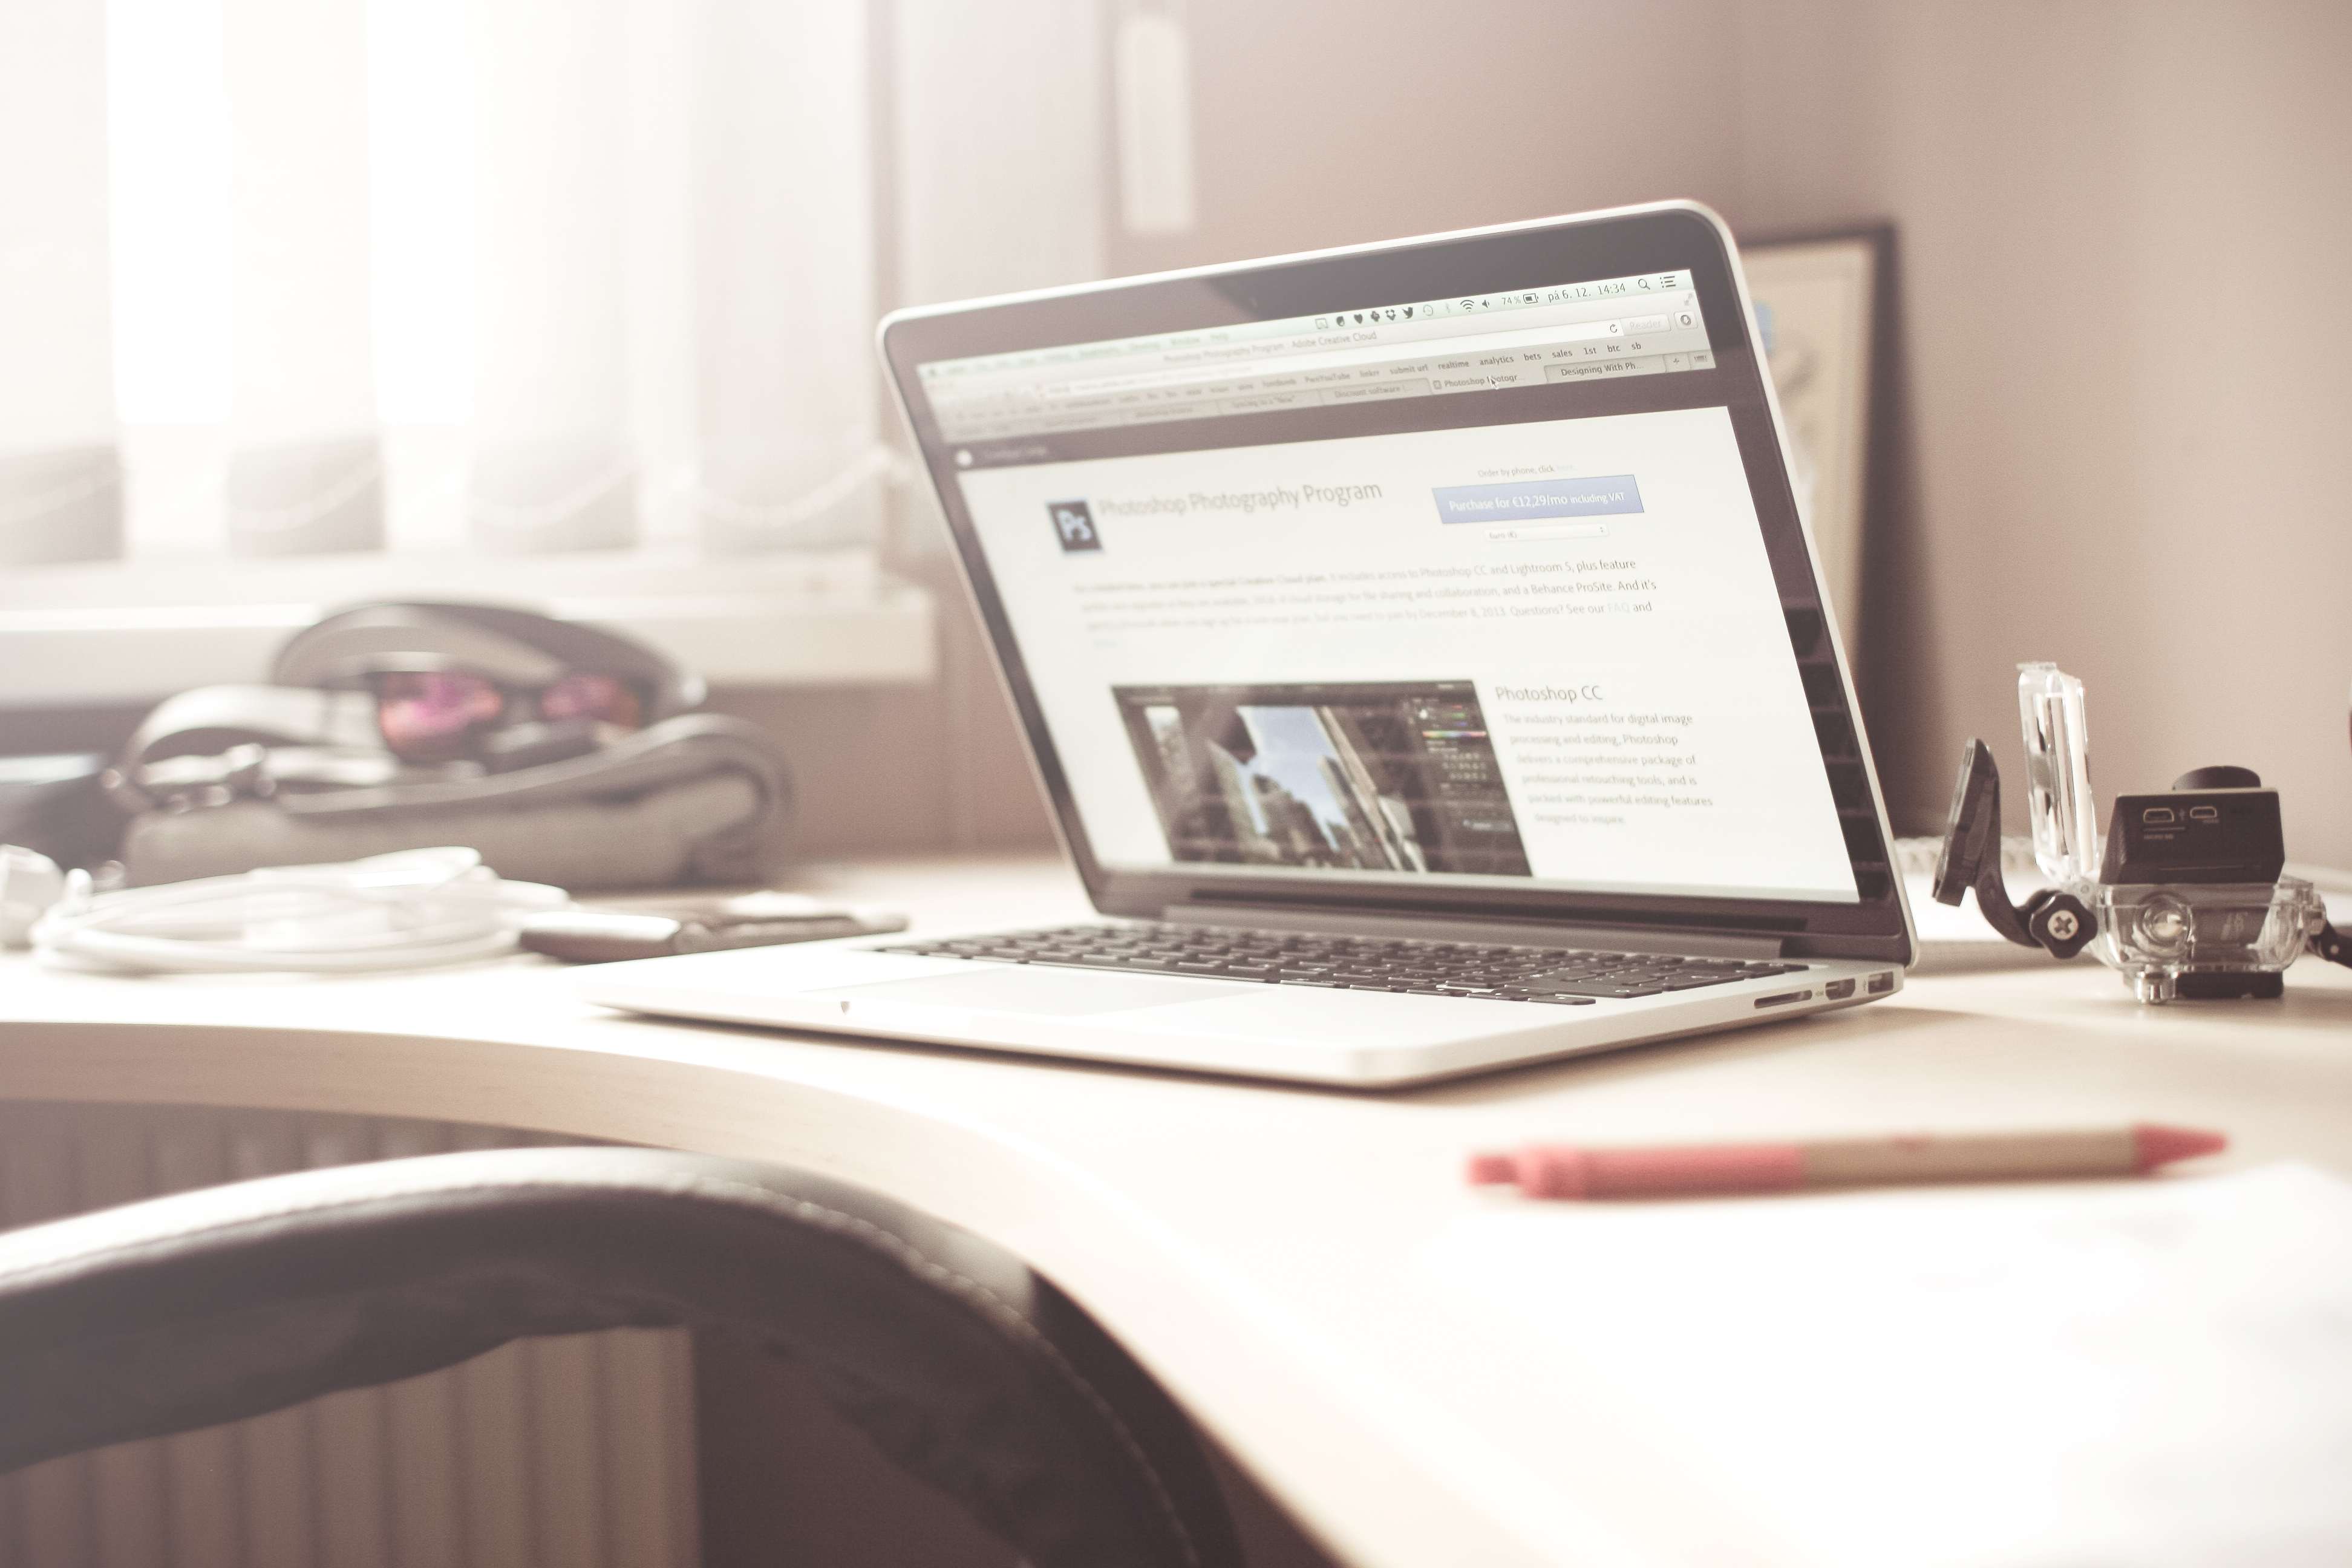
laptop, desk, computer, writing, screen, table, pen, furniture, interior design, brand, design, document